Metropolis of Corfu, Paxoi and the Diapontian Islands

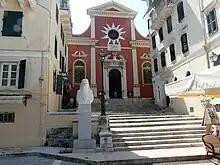
The metropolitan cathedral of the Theotokos Spilaiotissa in Corfu town

The Metropolis of Corfu, Paxoi and the Diapontian Islands is a metropolitan see of the Church of Greece. Its seat is the town of Corfu on the island of Corfu in northwestern Greece. It encompasses the entire Corfu Prefecture, i.e. not only the island of Corfu, but also the two small island groups of Paxoi and the Diapontian Islands.